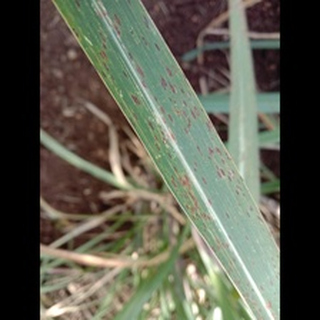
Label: sugarcane_rust